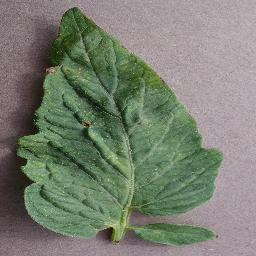
Label: Tomato___Target_Spot